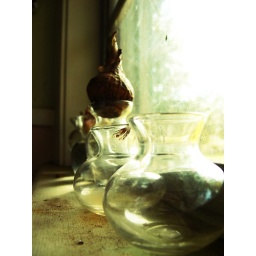
in my dirty window sill in my old bathroom in jackson.